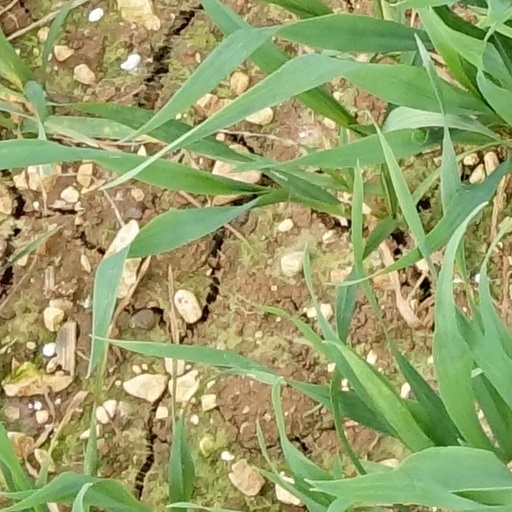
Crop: wheat